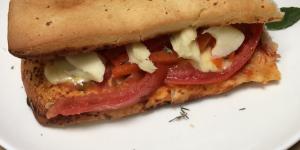
focaccia de tomate